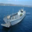
Label: ship